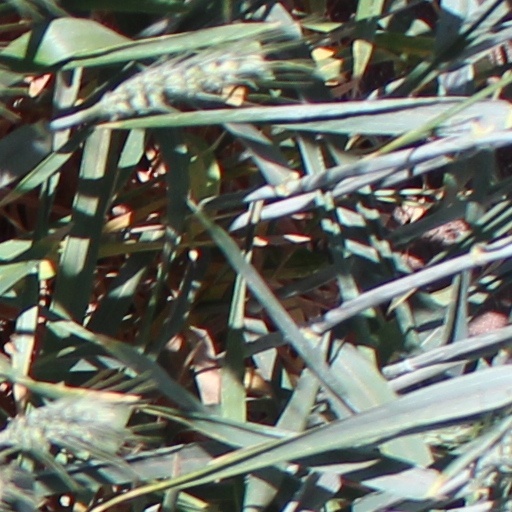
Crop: wheat